Lebanon

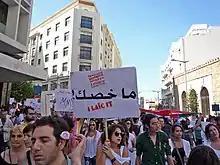
One of many protests in Beirut

Lebanon is divided into four distinct physiographic regions: the coastal plain, the Lebanon mountain range, the Beqaa Valley and the Anti-Lebanon Mountains. The narrow and discontinuous coastal plain stretches from the Syrian border in the north where it widens to form the Akkar plain to Ras al-Naqoura at the border with Israel in the south. The fertile coastal plain is formed of marine sediments and river deposited alluvium alternating with sandy bays and rocky beaches. Lebanon's mountains rise steeply parallel to the Mediterranean coast and form a ridge of limestone and sandstone that runs for most of the country's length.